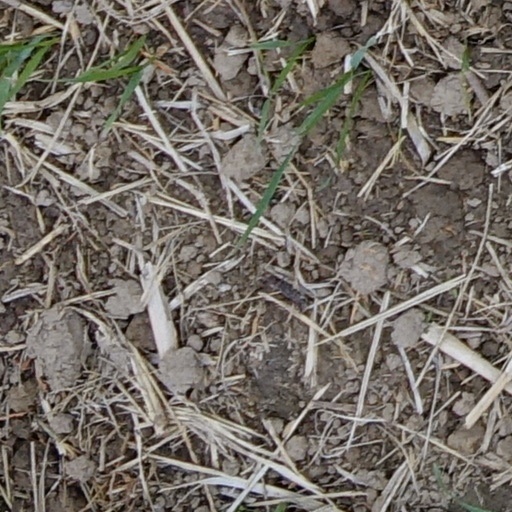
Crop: wheat